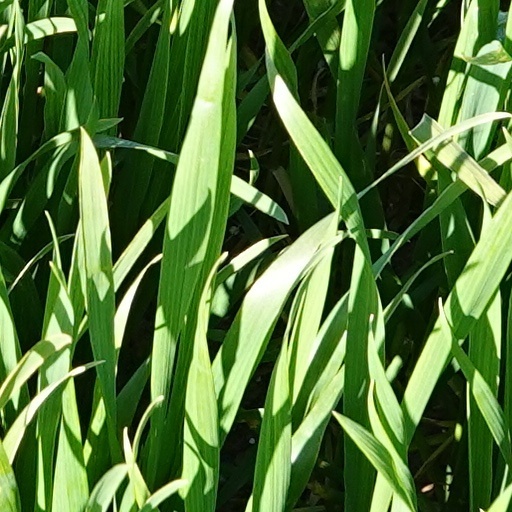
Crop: wheat